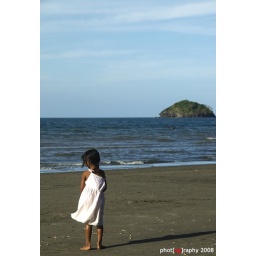
roxas baybay girl in white